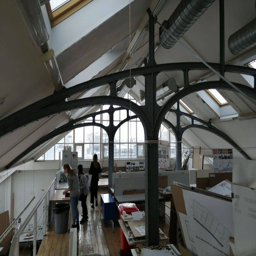
University of Liechtenstein